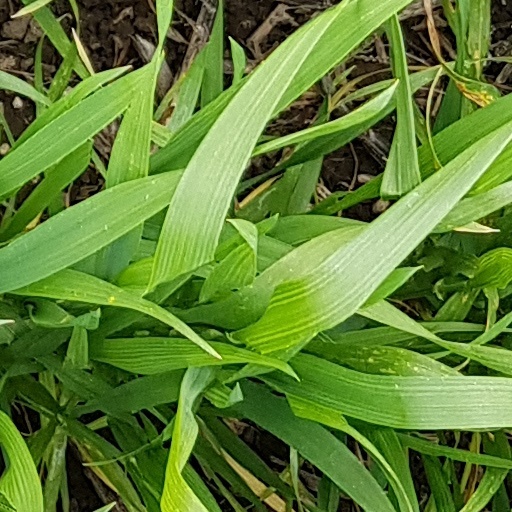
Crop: wheat